The Missing (2003 film)

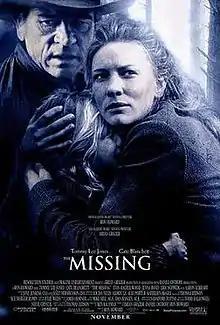
Theatrical release poster

The Missing is a 2003 American Western film directed by Ron Howard and starring Tommy Lee Jones and Cate Blanchett. It is based on Thomas Eidson's 1996 novel "The Last Ride". Set in 1885 New Mexico Territory, the film is notable for the authentic use of the Apache language by various actors, some of whom spent long hours studying it. It was produced by Revolution Studios, Imagine Entertainment, and Daniel Ostroff Productions and distributed by Columbia Pictures (Sony Pictures Releasing). The film received mixed reviews from critics.